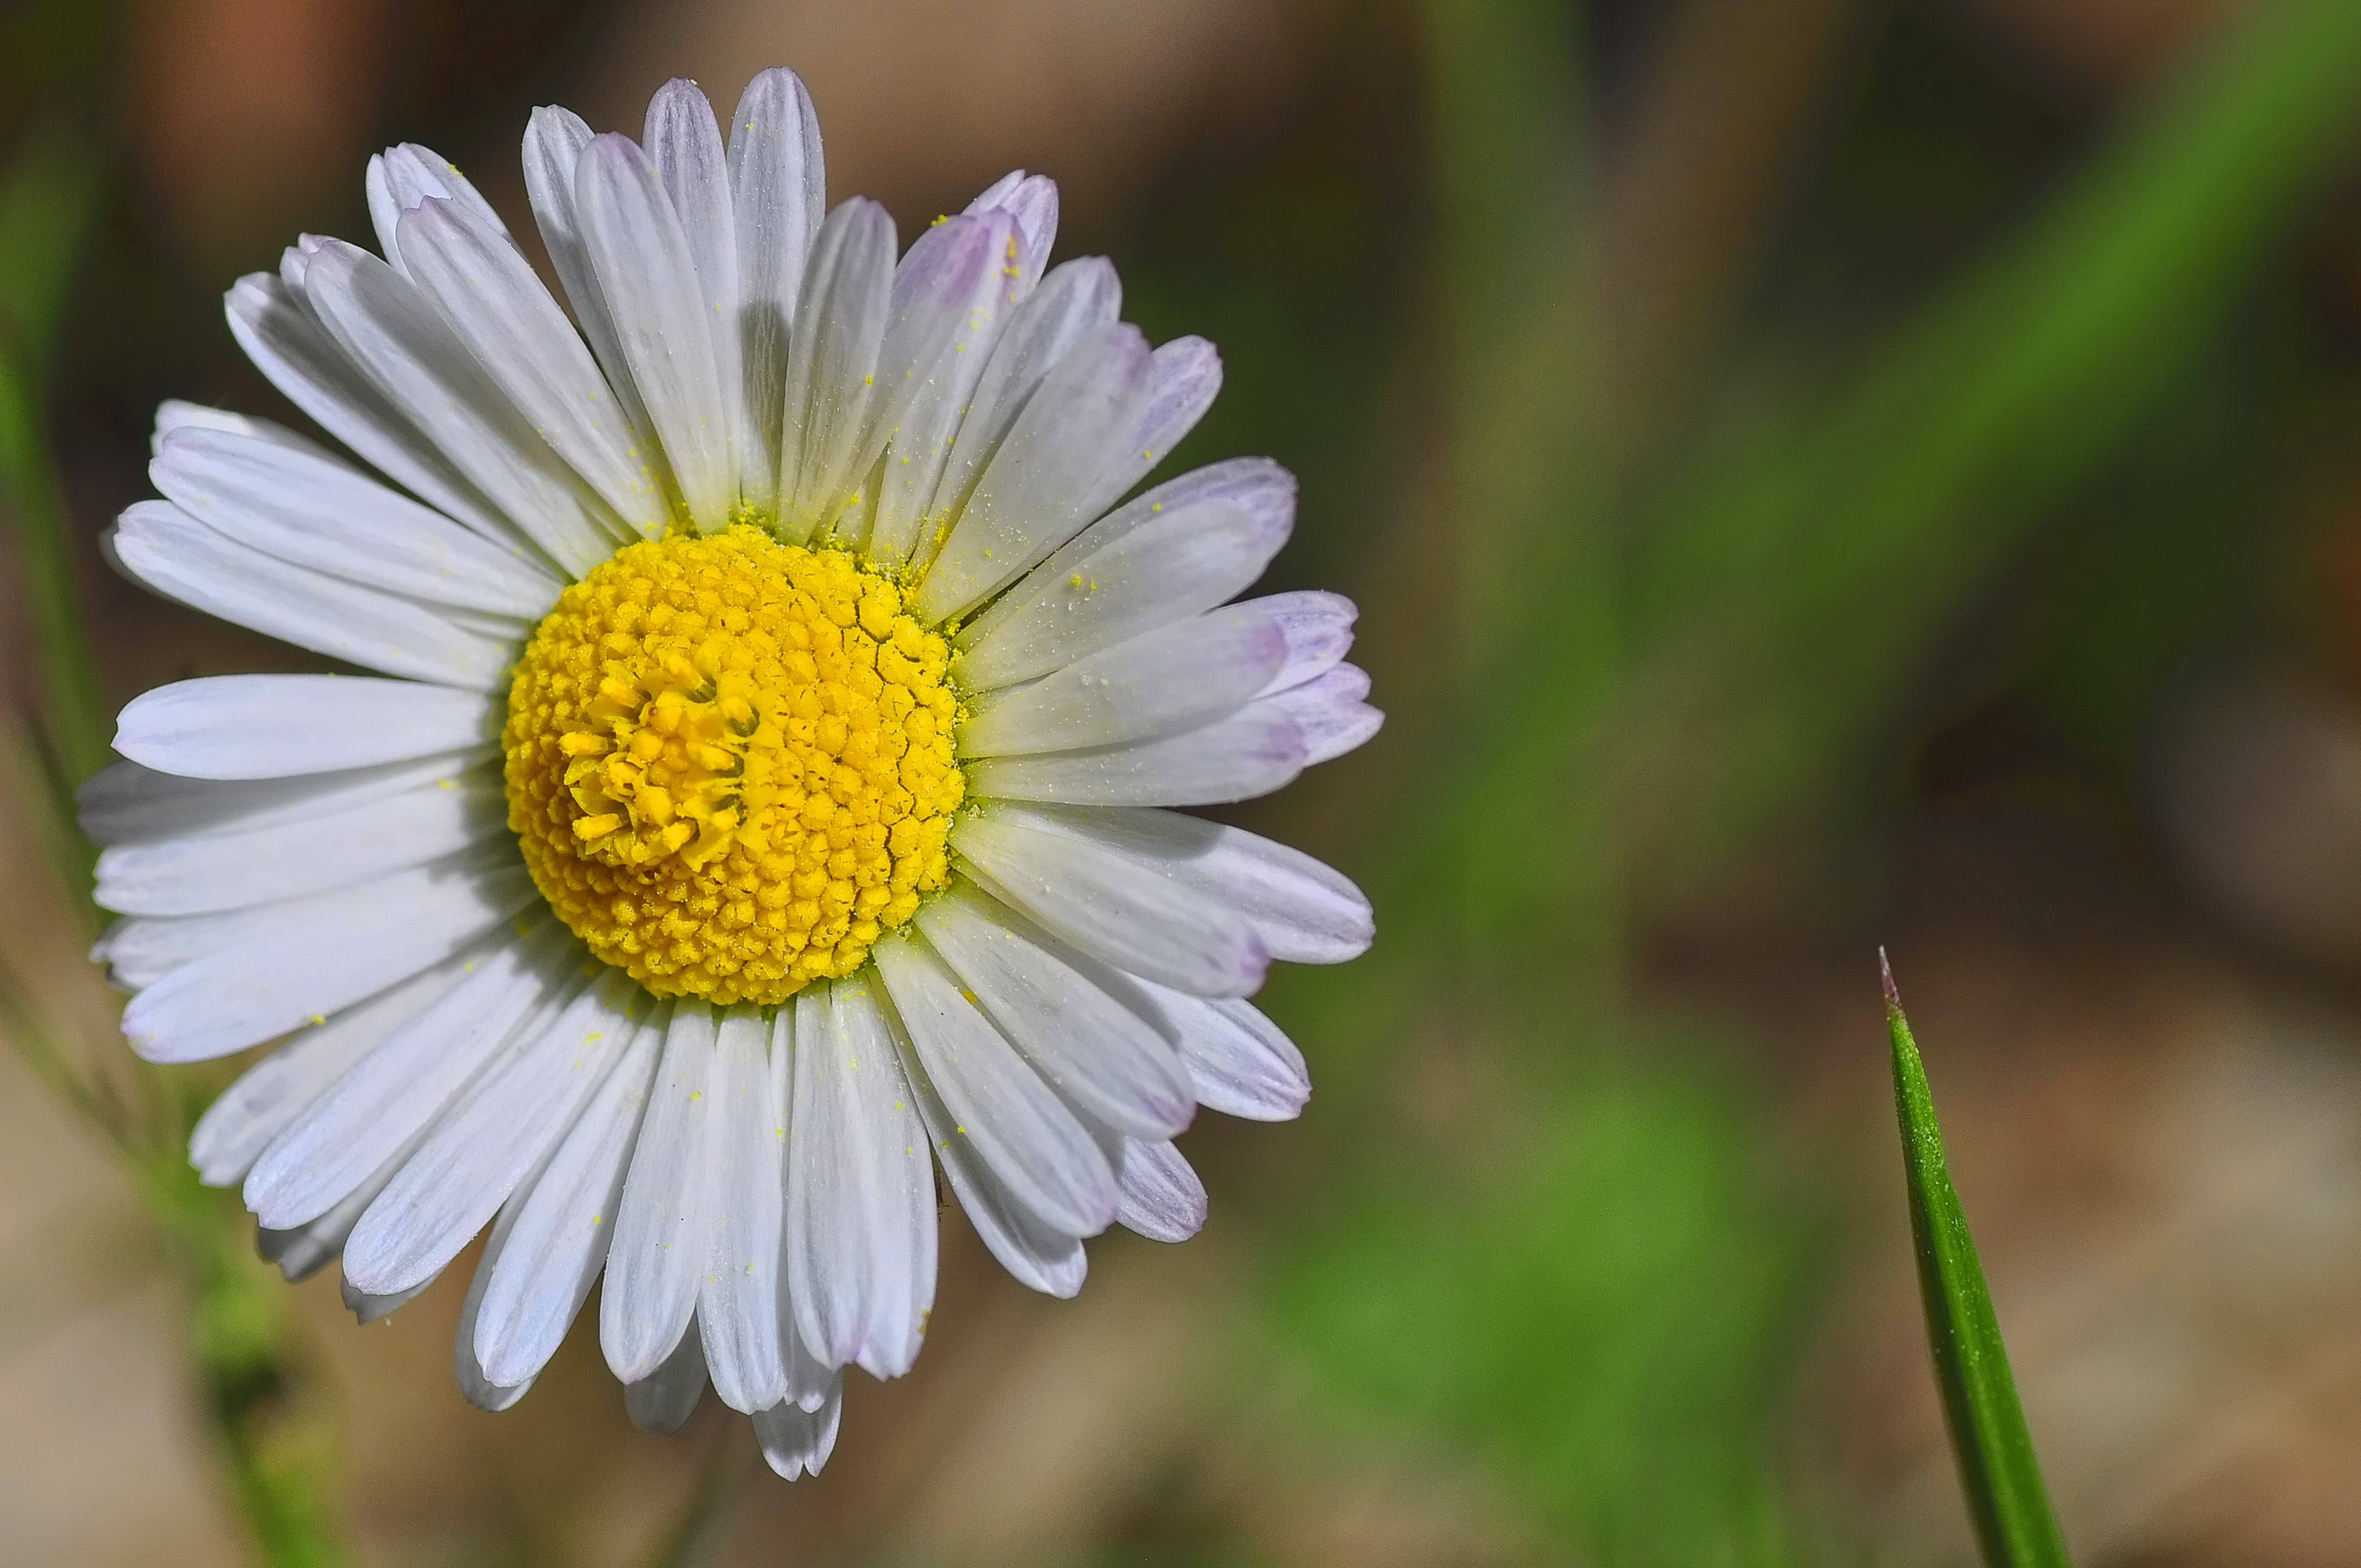
nature, blossom, plant, photography, meadow, flower, petal, daisy, botany, nikon, yellow, flora, wildflower, flowers, close up, flor, naturaleza, profundidaddecampo, margarita, macro photography, flowering plant, daisy family, oxeye daisy, plant stem, land plant, chamaemelum nobile